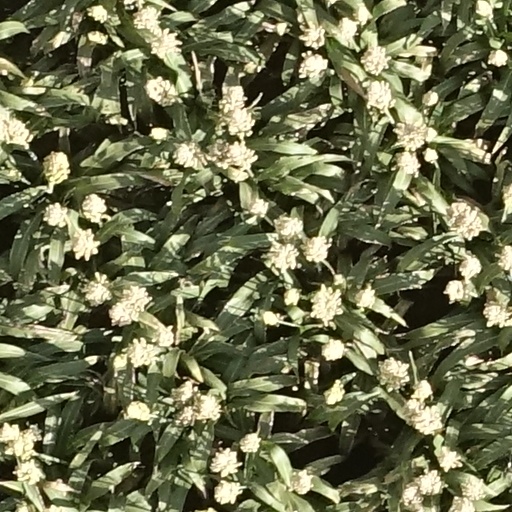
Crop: sorghum